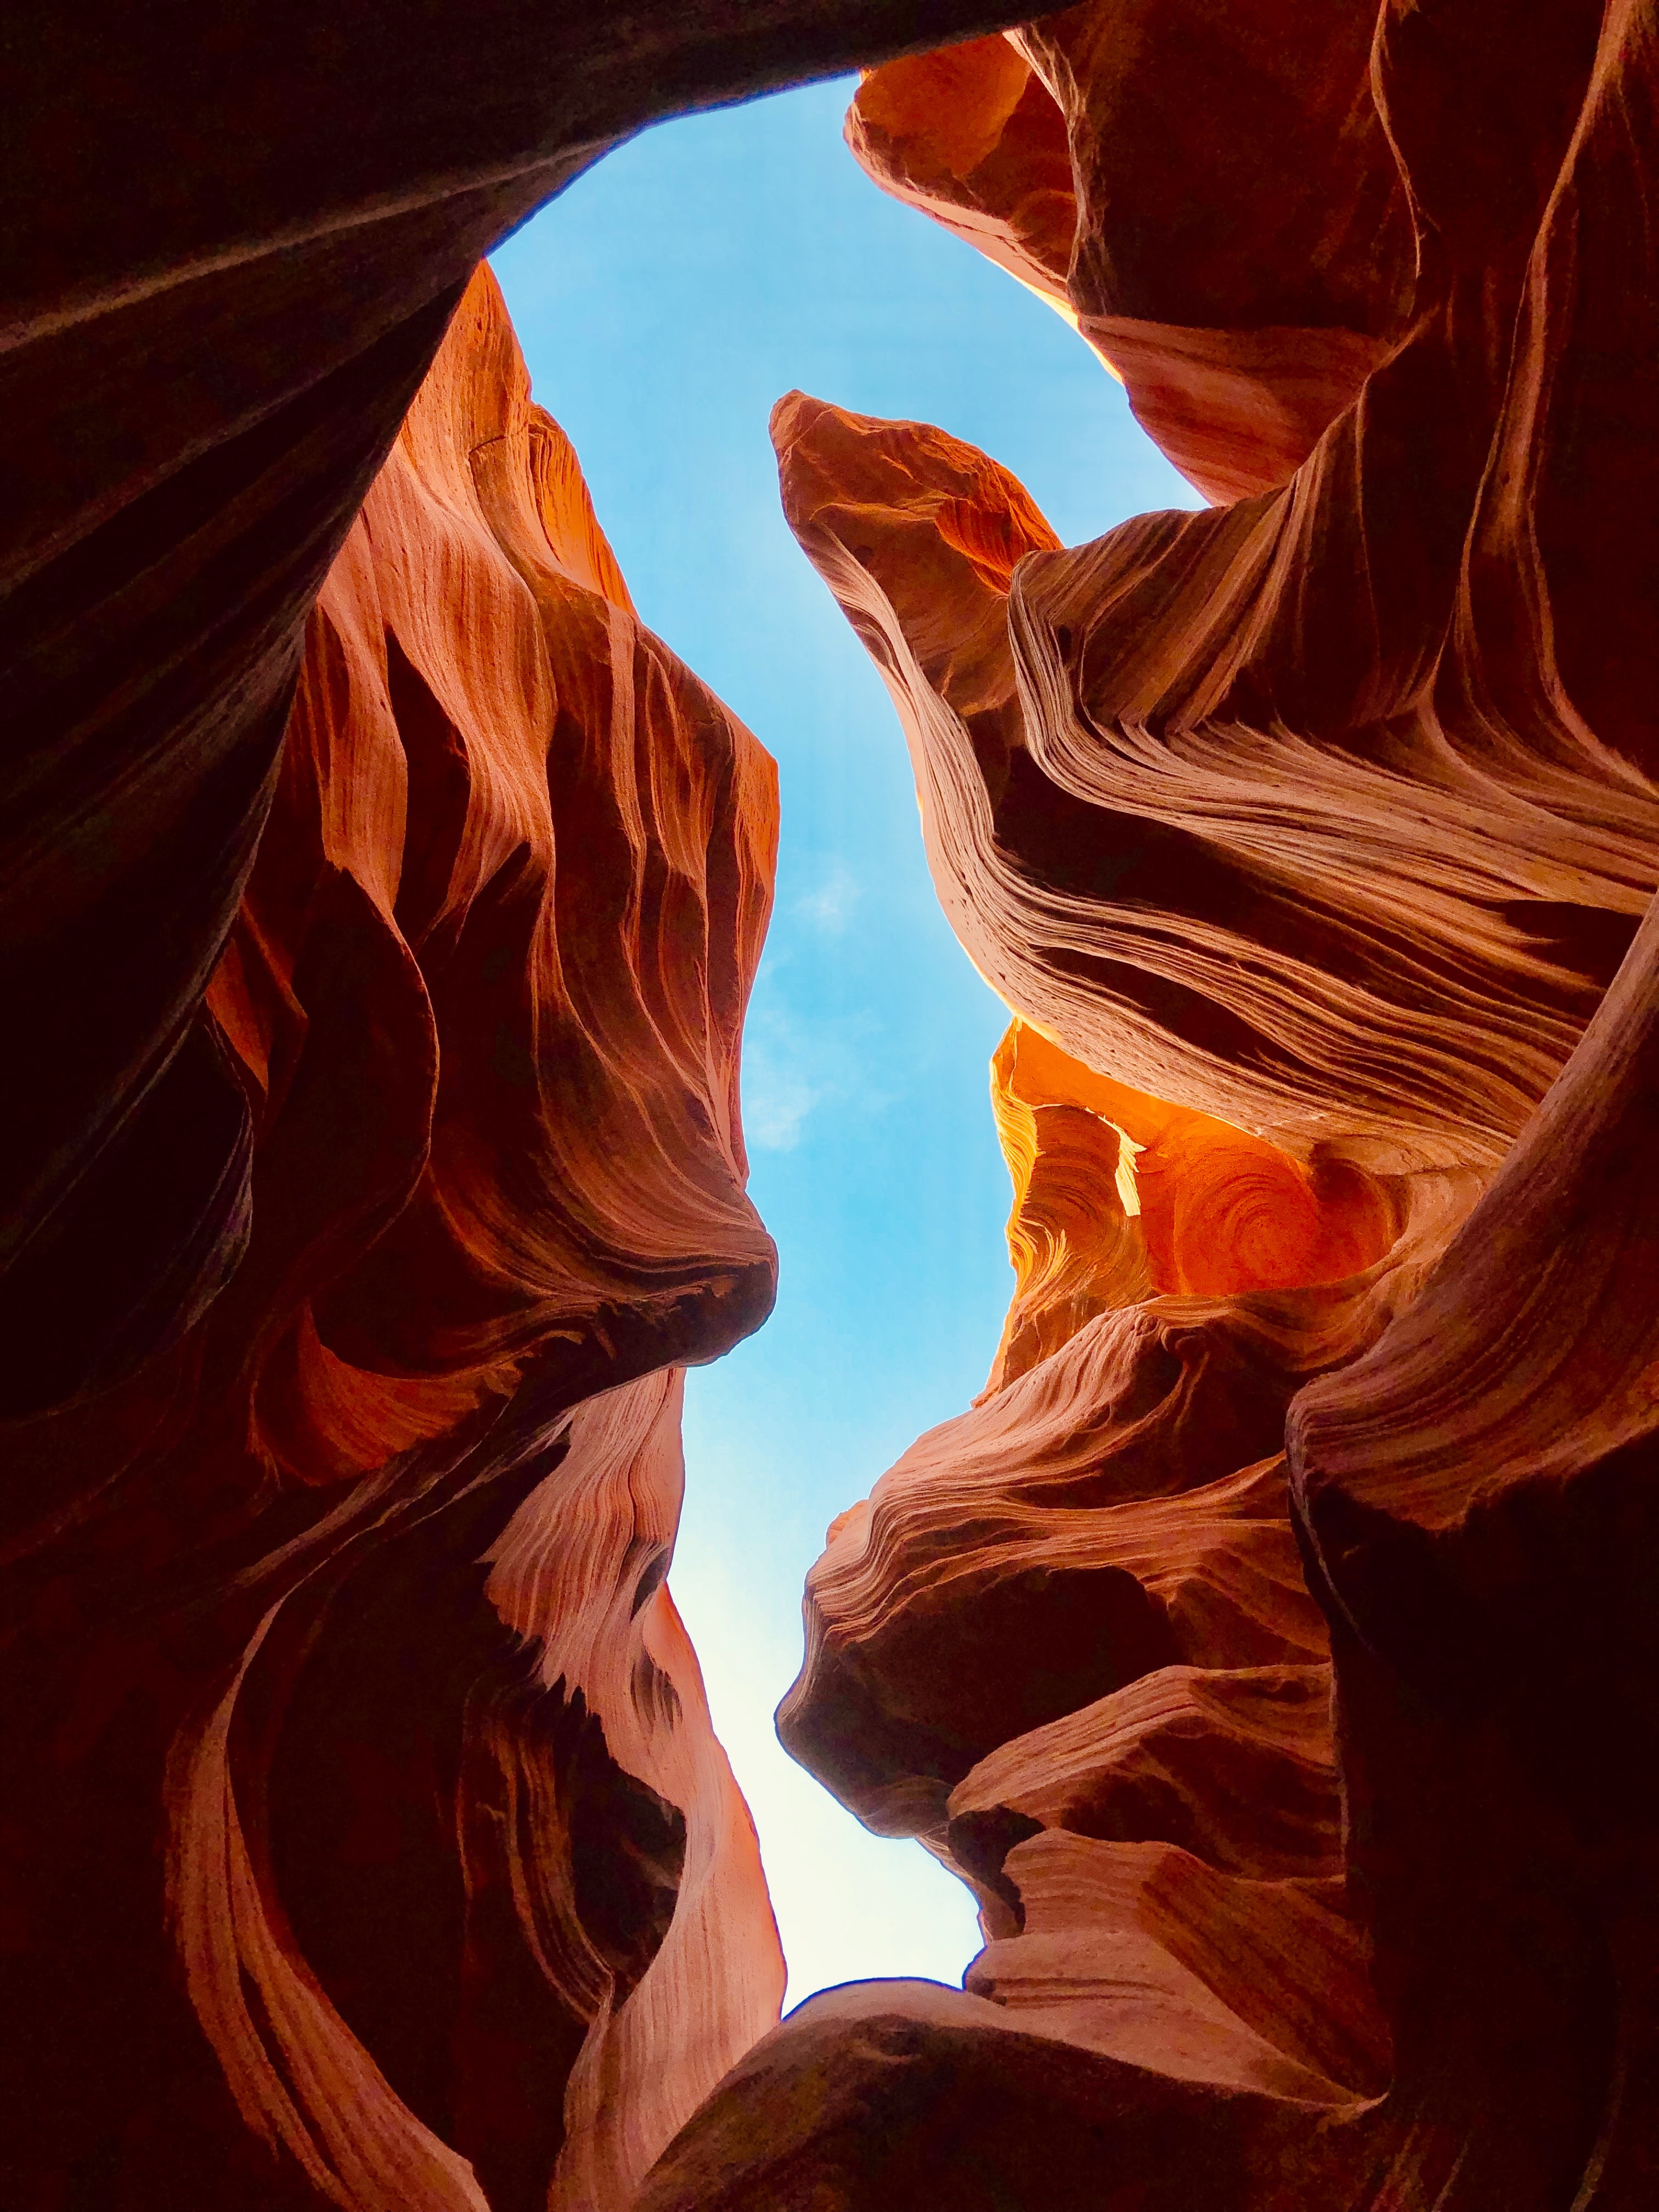
mountain, canyon, orange, red, formation, geology, rock, sky, illustration, cg artwork, art